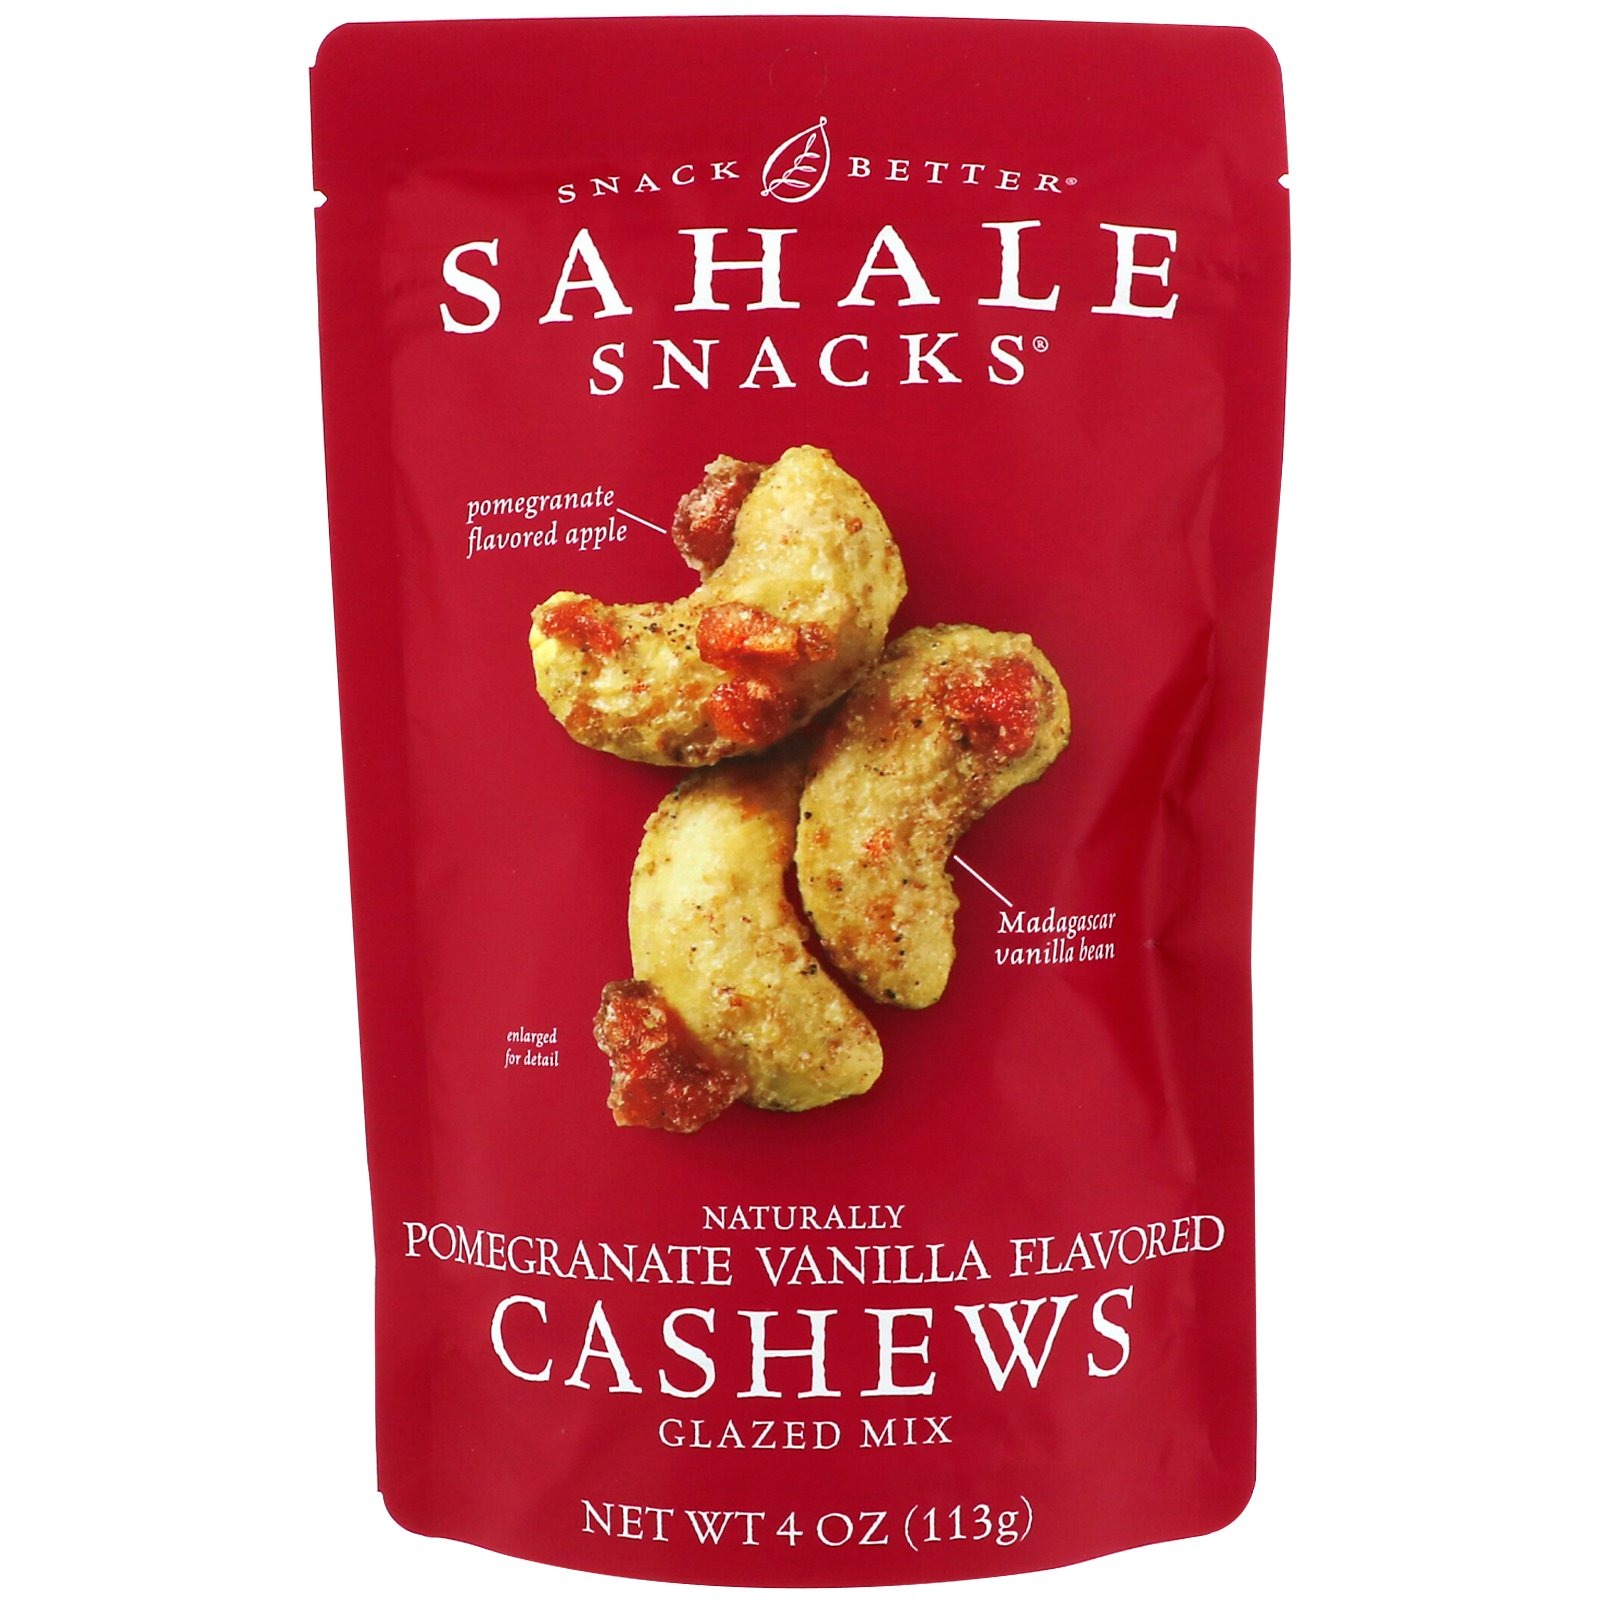
Item Name: Glazed Mix, Naturally Pomegranate Vanilla Flavored Cashews, 4 oz- pack of 4
Value: 16.0
Unit: Ounce

Price: 13.175